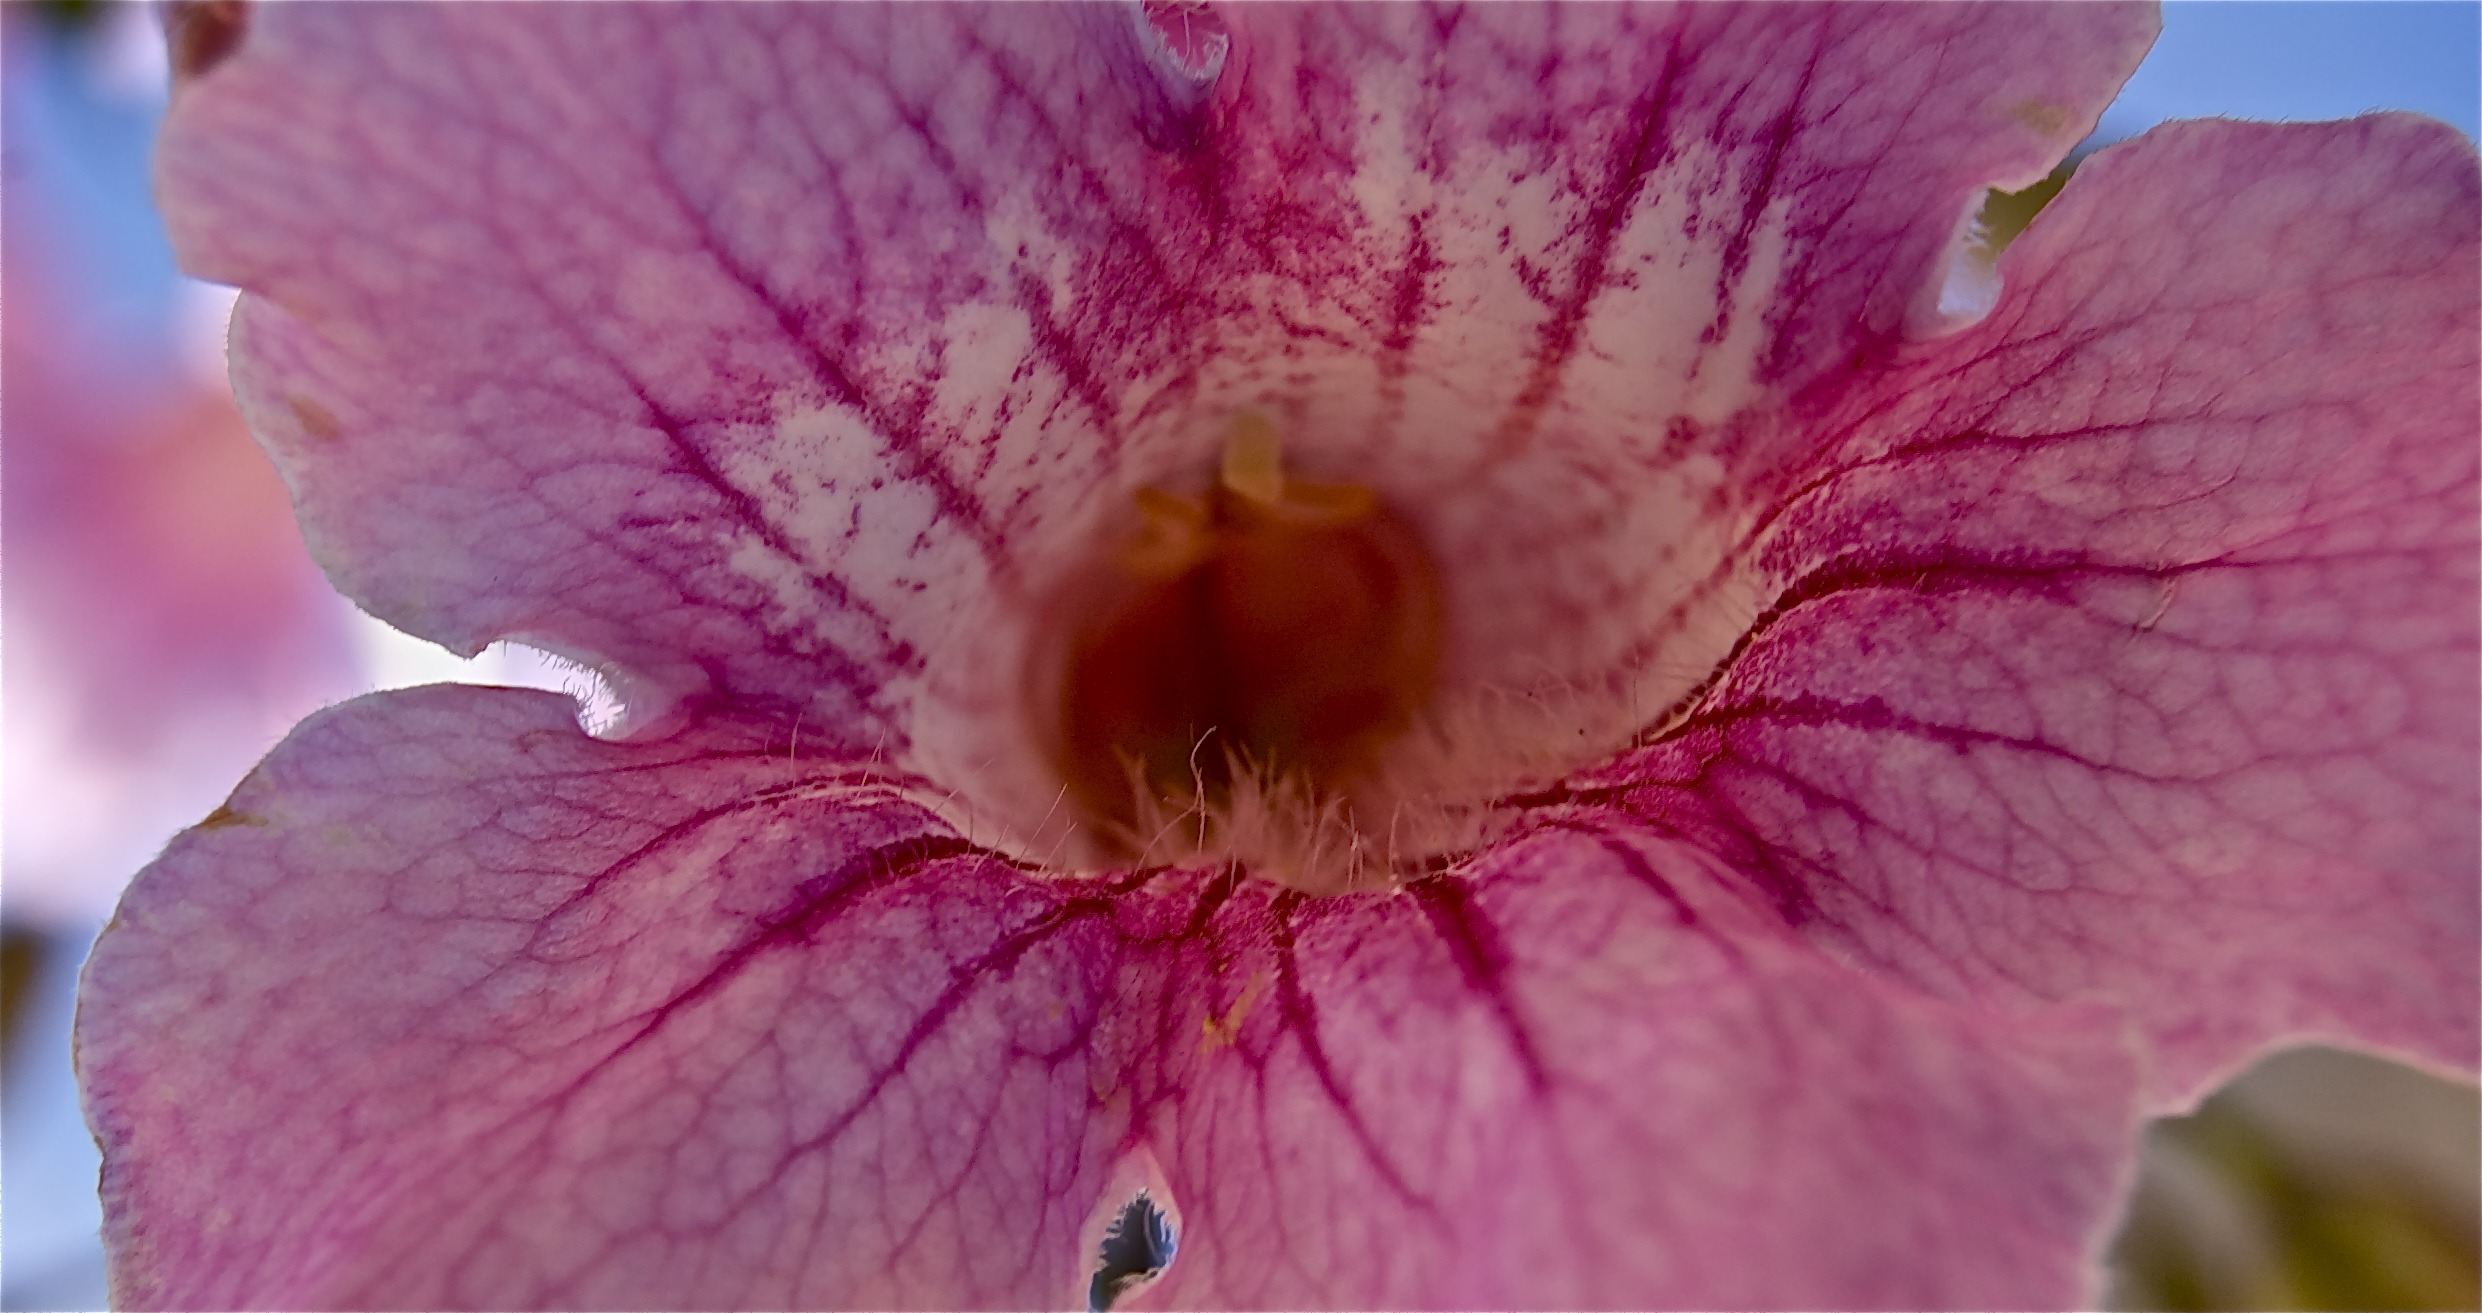
nature, blossom, flower, purple, petal, pollen, vegetable, autumn, garden, pink, flora, wildflower, flowers, close up, iris, violet, magenta, macro photography, herbaceous plant, plant stem